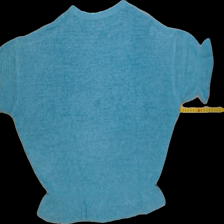
View: back
Type: Blouse
Category: Ladies
Brand: Not Applicable
Colors: Blue
Material: 58%acrylic 42%nylon
Size: L
Trend: No trend
Stains: No
Price range: 50-100
Recommended usage: Reuse